Royal Canadian Mounted Police

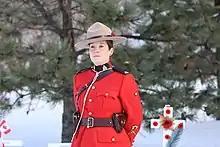
A female Mountie during a Remembrance Day ceremony, 2017

From 1920 (1933, with respect to the "Indian Act") to 1996, RCMP officers served as truant officers for Indian residential schools, including through the transition of students from federal residential to provincial day schools after 1948, assisting principals, staff, Indian agents, relatives, and members of the communities in bringing truant children to the schools, sometimes by force, as per the "Indian Act", and as was common for truant non-Indigenous children through the same period. Marcel-Eugène LeBeuf stated in his report for the RCMP that records and oral histories indicate the force "was responding, in its most traditional police role, to a request to protect children" and that abuses within the residential school system were largely unreported to the RCMP at the time.